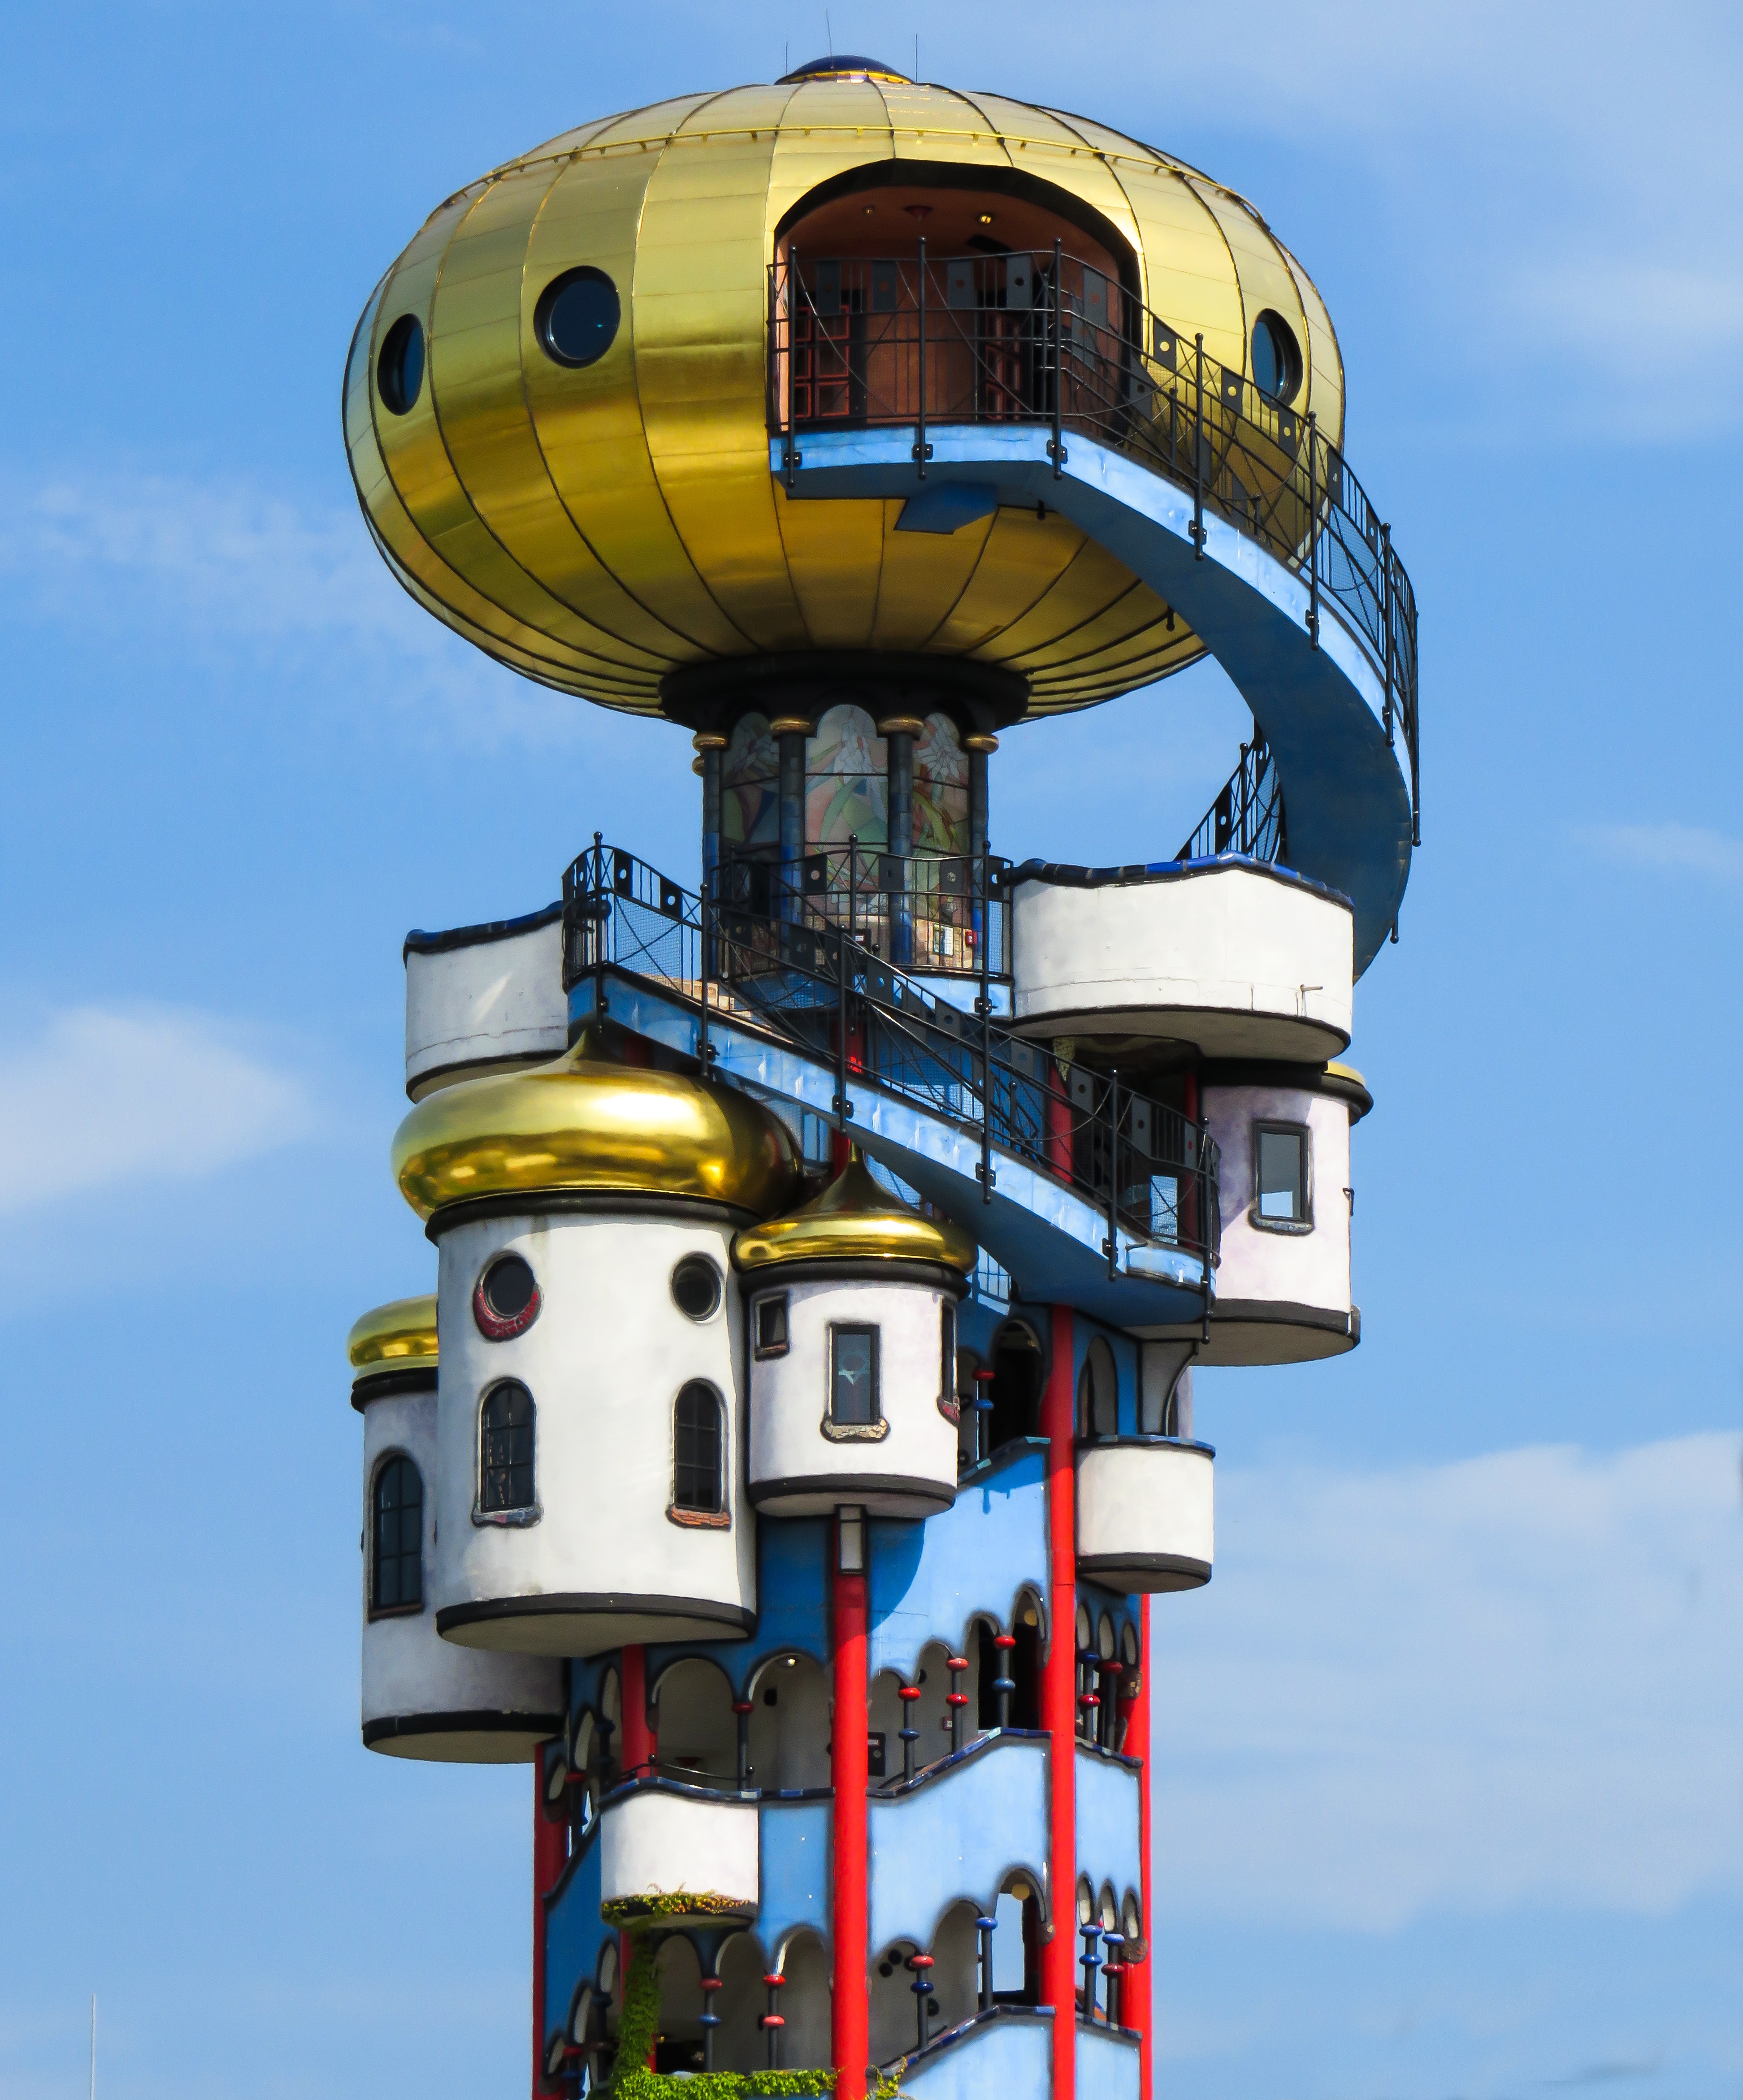
architecture, roof, building, vehicle, amusement park, tower, park, facade, colorful, toy, art, composition, bavaria, water park, artists, hundertwasser house, artistically, control tower, hundertwasser, amusement ride, atmosphere of earth, abensberg